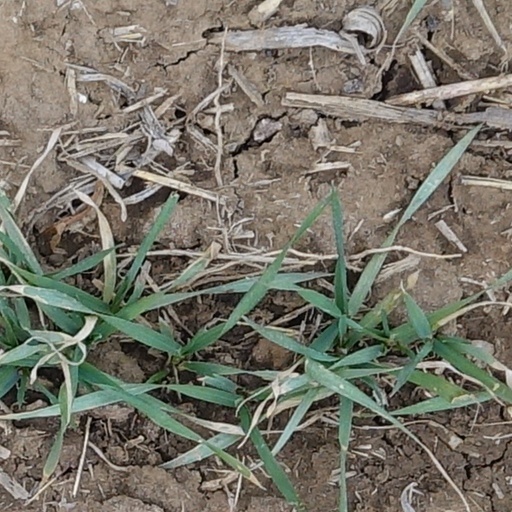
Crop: wheat